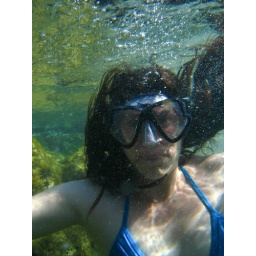
Queens bath is a natural pool formed in the lava rock near the ocean.